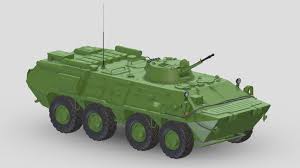
Label: BTR-70